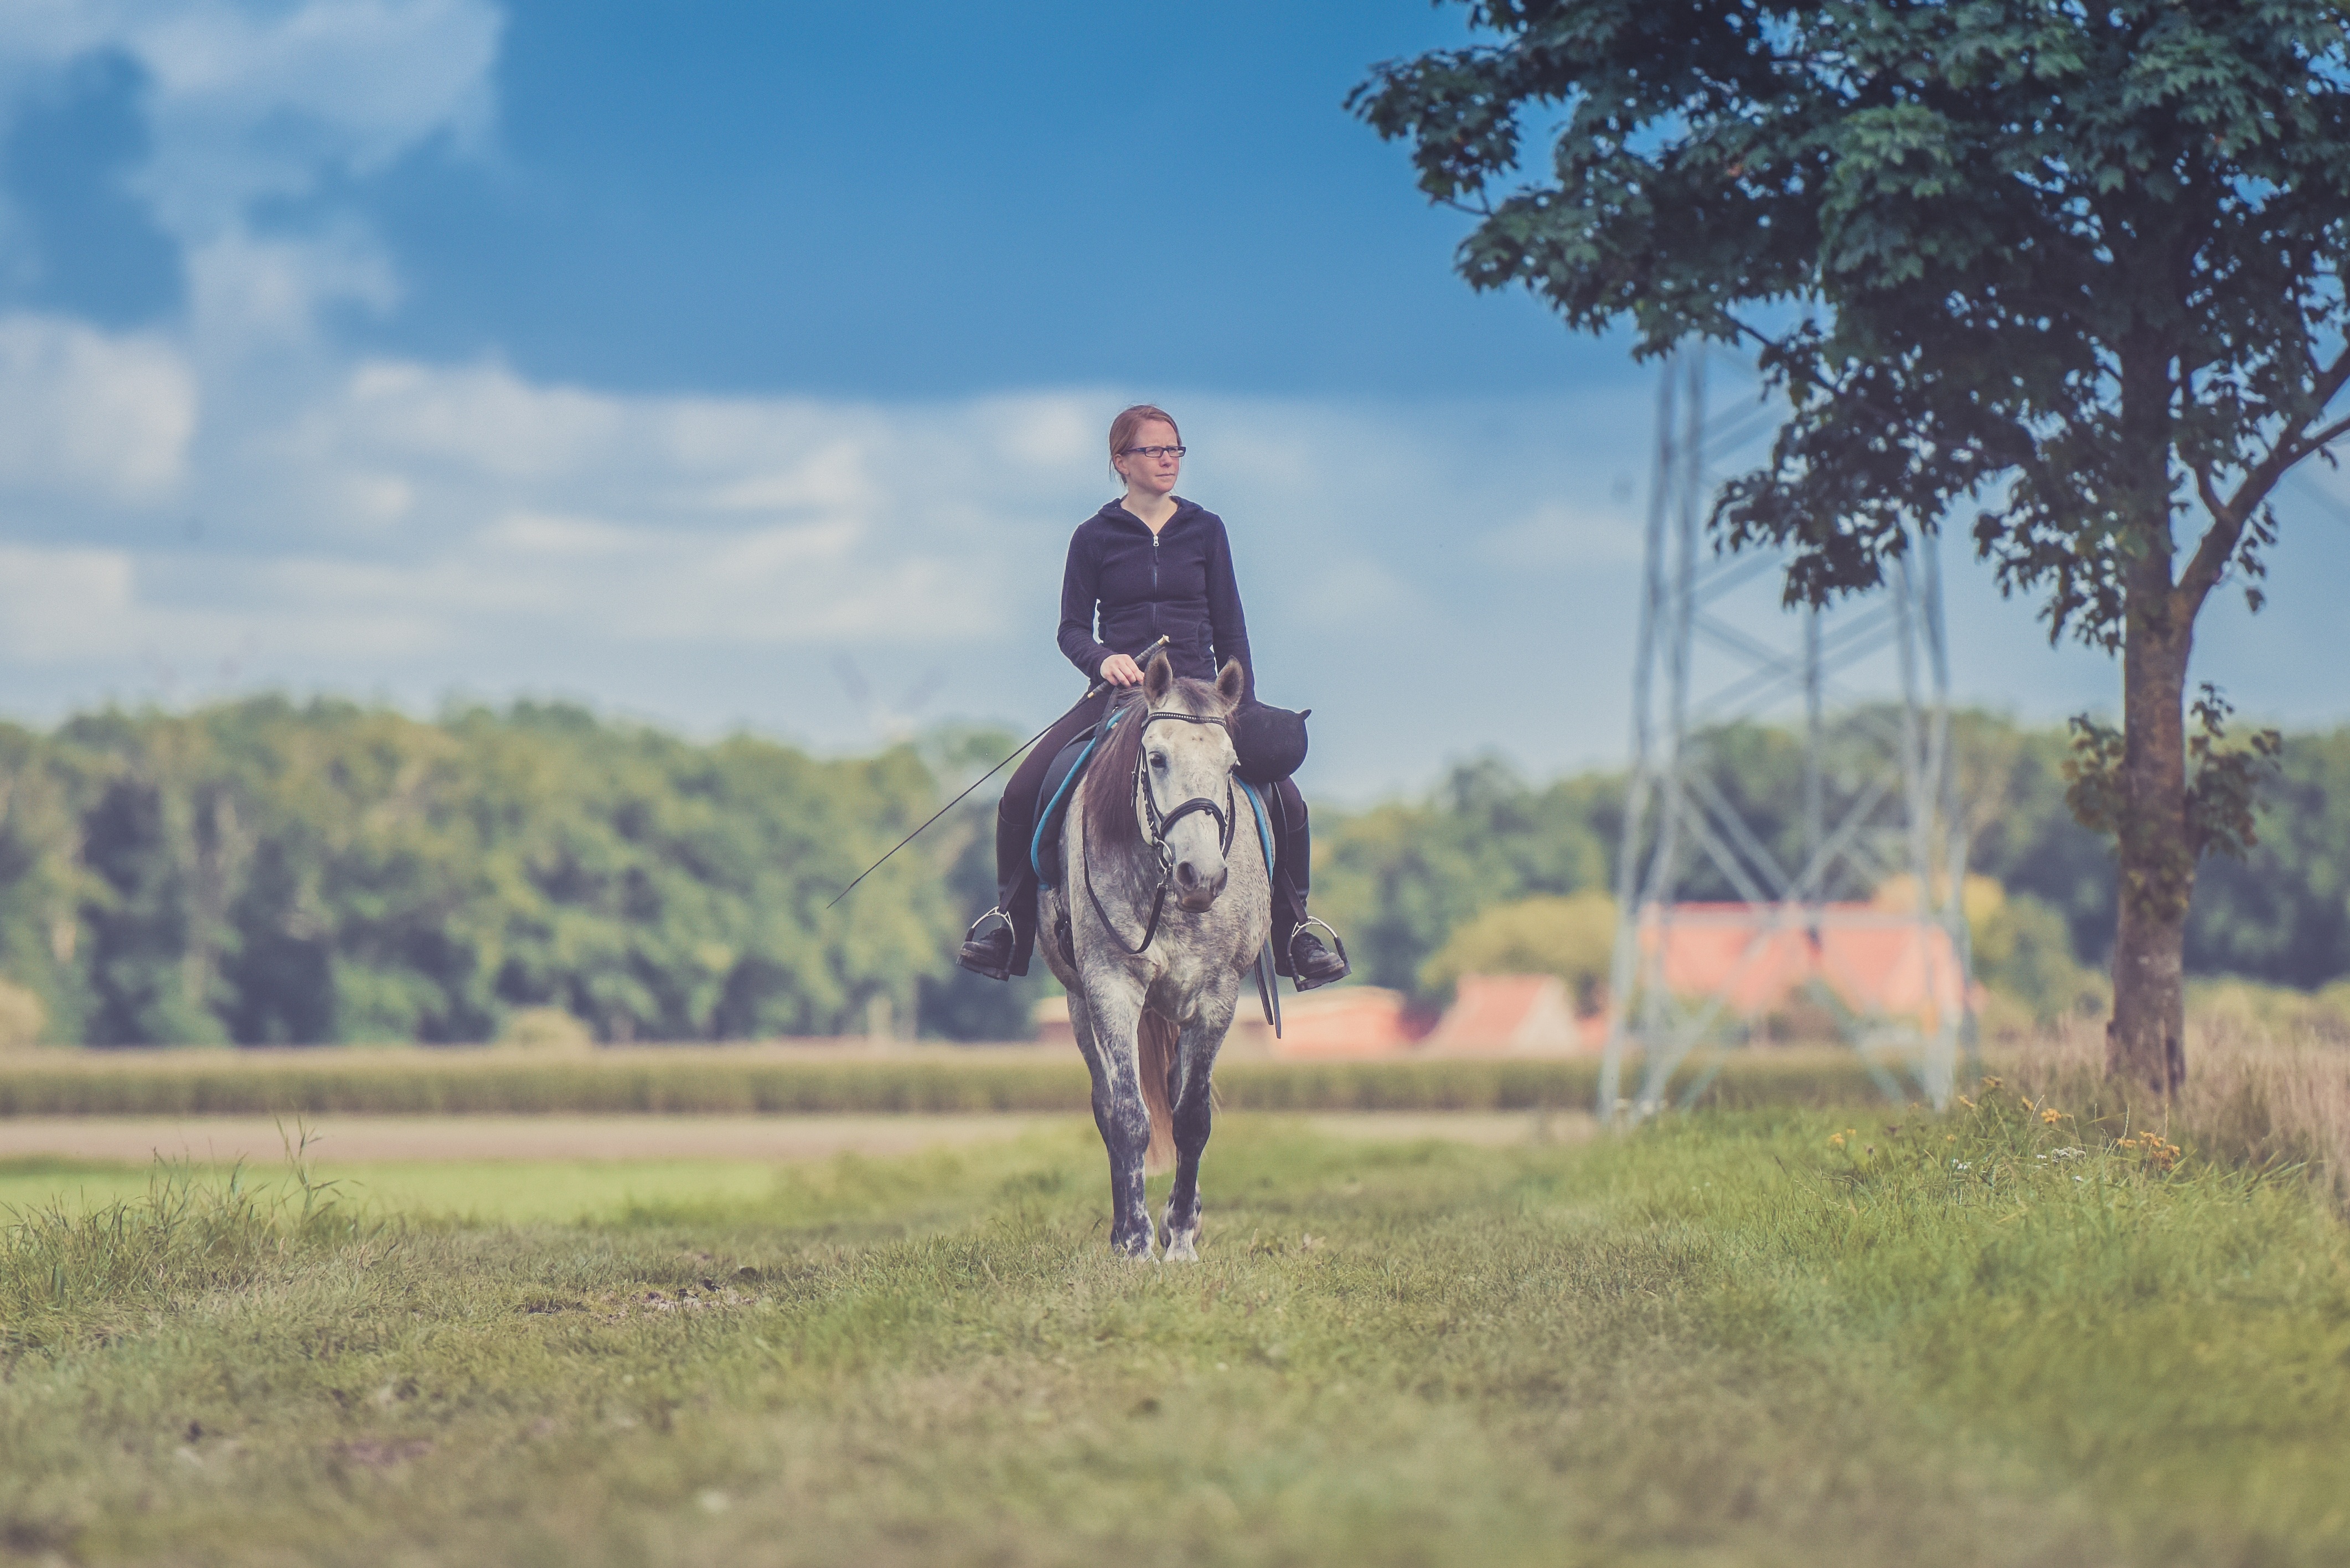
landscape, nature, grass, person, girl, field, prairie, animal, recreation, ranch, horse, mammal, equestrian, outdoors, riding, race, daylight, adult, rural area, horseback riding, equestrianism, eventing, trail riding, horse like mammal, animal sports, equestrian sport